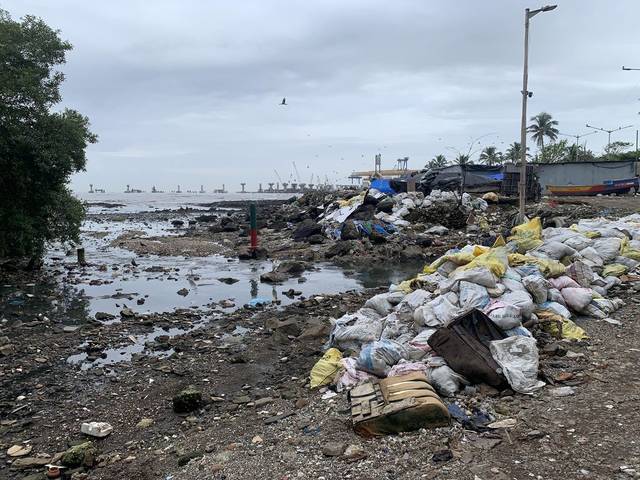
Region: India
Coordinates: 19.058, 72.822